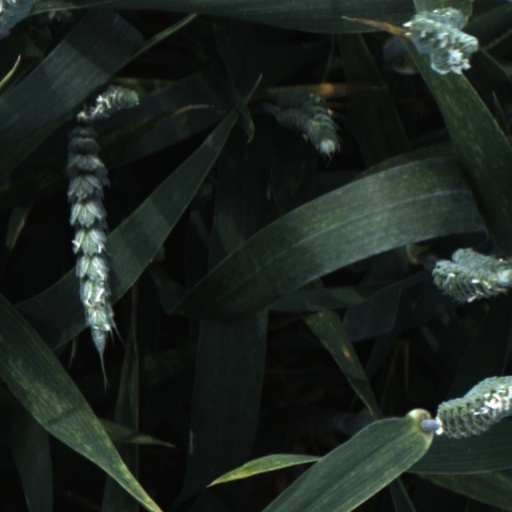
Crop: wheat